United Nations

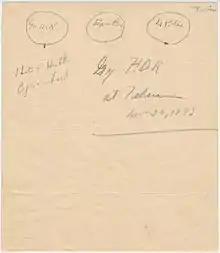
1943 sketch by Franklin Roosevelt of the UN original three branches: The Four Policemen, an executive branch, and an international assembly of forty UN member states.

In the century prior to the UN's creation, several international organizations such as the International Committee of the Red Cross were formed to ensure protection and assistance for victims of armed conflict and strife.